516th Aeronautical Systems Group

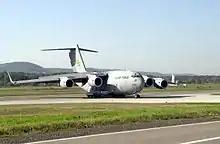
C-17 Globemaster III

In January 2005, Air Force Materiel Command (AFMC) implemented the Air Force Materiel Command Transformation in its Aeronautical Systems Center, replacing its traditional systems development offices with wings, groups, and squadrons. As a result, it activated the C-17 Systems Group at Wright-Patterson Air Force Base, Ohio to direct the modernization, development, test, production, deployment, and sustainment of C-17 aircraft, engine, support, and training systems. In the following year, the Air Force consolidated these new units with numbered units with past histories. As a result, the new systems group was consolidated with the 516th and the unit was renamed the 516th Aeronautical Systems Group. In June 2010, the group was inactivated as AFMC returned to its previous organizational model in the Air Force Acquisition Improvement Plan.